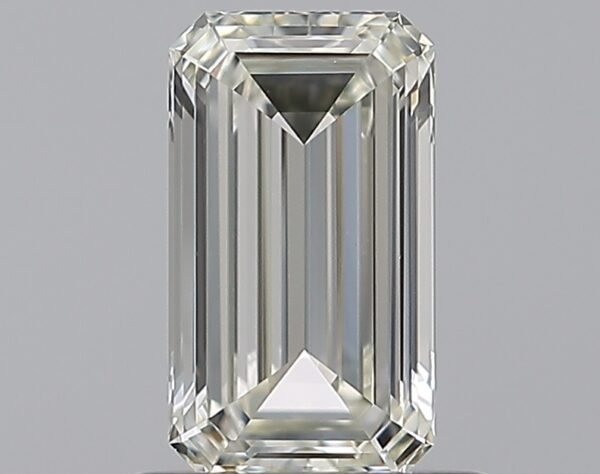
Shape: emerald
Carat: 0.72
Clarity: VVS2
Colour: J
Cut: VG
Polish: EX
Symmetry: EX
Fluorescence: N
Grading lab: GIA
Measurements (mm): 7.35 x 4.14 x 2.32